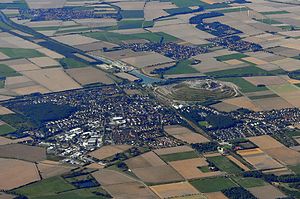
Sehnde / Geografi
Luftfoto fra sydvest, i forgrunden Sehnde, bagved Bolzum ogWehmingen
Sehnde er en by og en kommune i den tyske delstat Niedersachsen i sydøstenden af Region Hannover. Den består af 15 tidligere selvstændige kommuner med i alt knap 24.000 indbyggere.